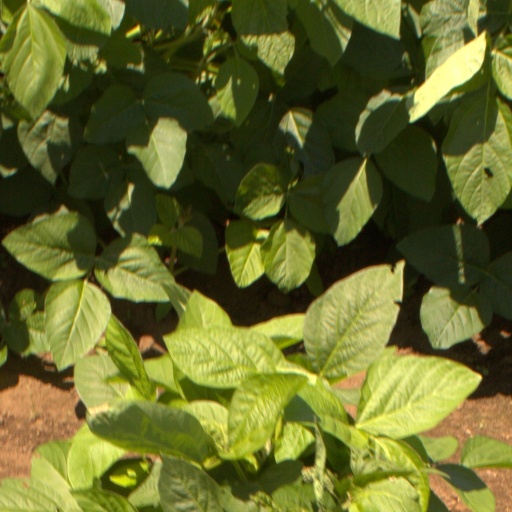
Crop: soybean